Goodenia bellidifolia

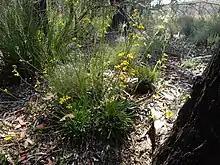
Habit in Cathedral Rock National Park

Goodenia bellidifolia, commonly known as daisy goodenia, is a species of flowering plant in the family Goodeniaceae and is endemic to eastern Australia. It is an erect, perennial herb with egg-shaped to lance-shaped leaves with the narrower end towards the base, spikes or thyrses of lemon-yellow to orange flowers, and oval to more or less spherical fruit.